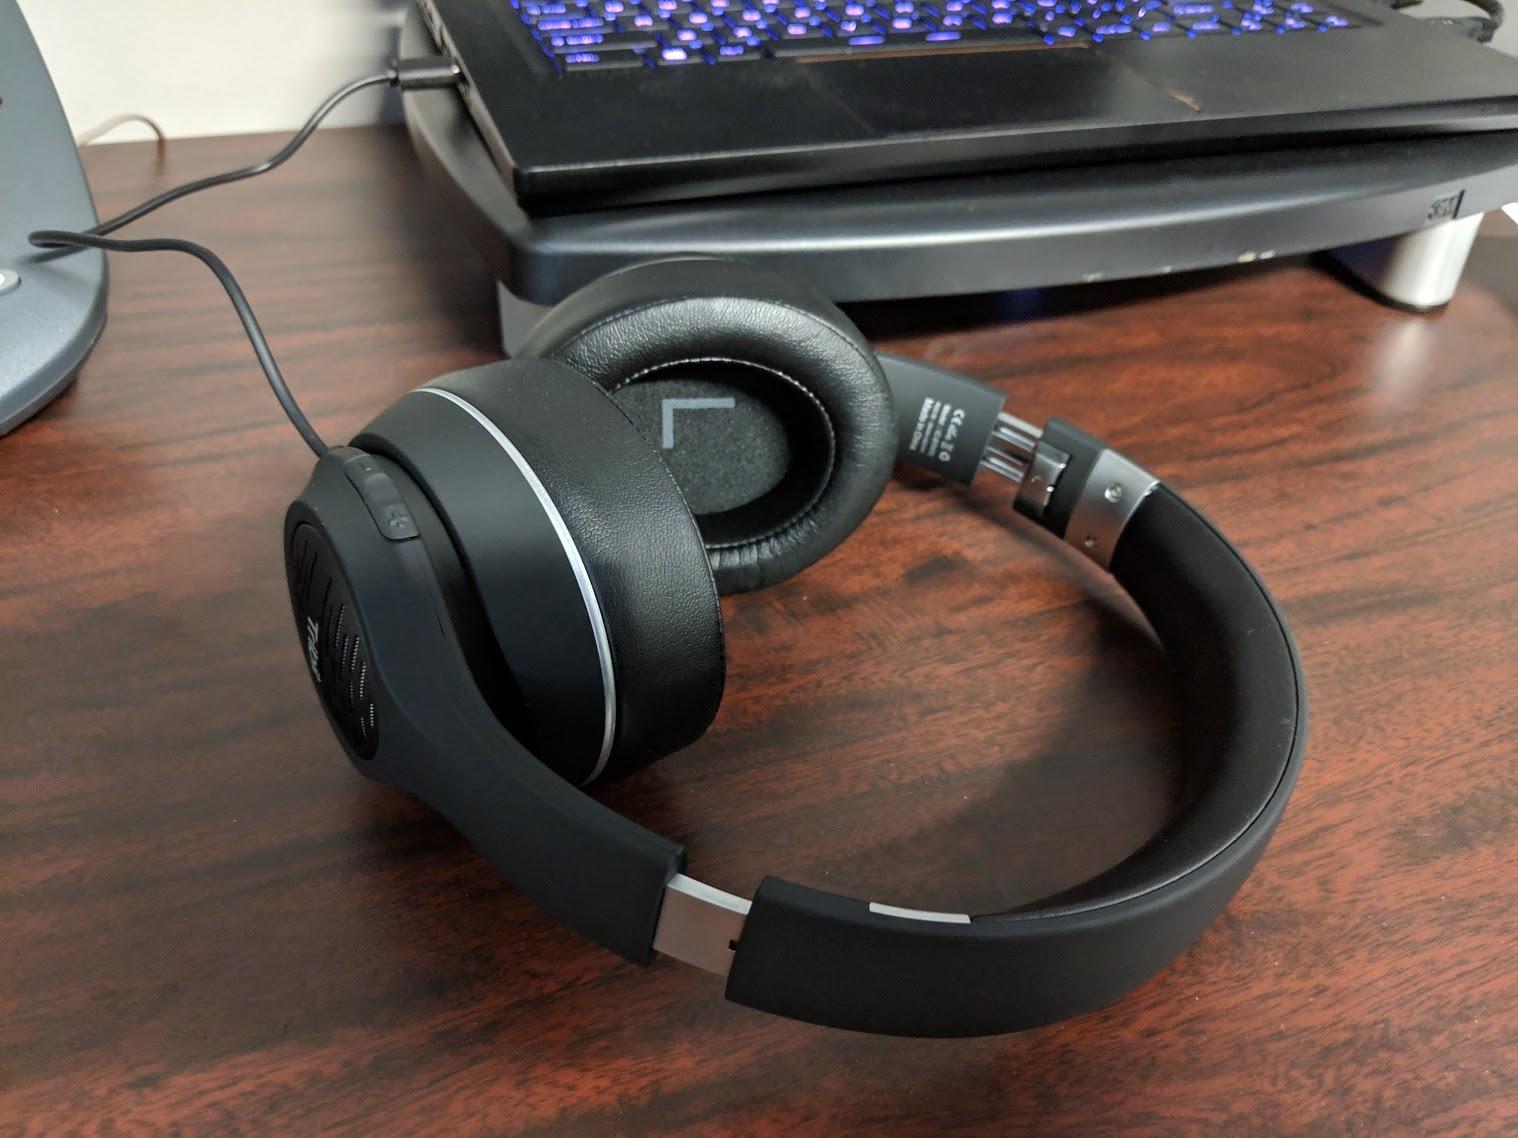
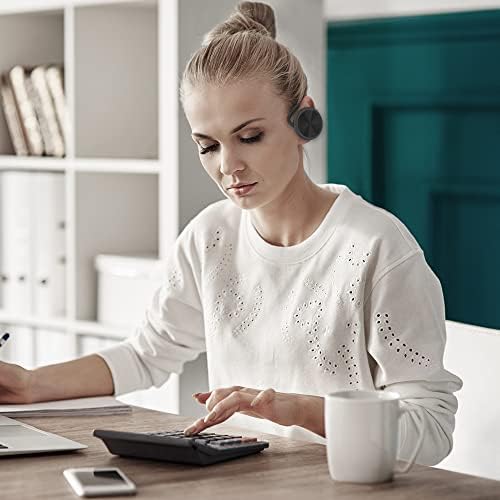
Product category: headphones
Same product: no